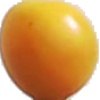
Label: Cherry Wax Yellow 1